Deep Blue Sea 3

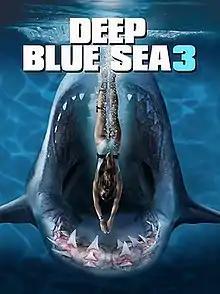
DVD cover

Deep Blue Sea 3 is a 2020 American science fiction natural horror film directed by John Pogue and starring Tania Raymonde. Dr. Emma Collins and her team are on Little Happy Island studying the effect of climate change on great white sharks who come to the nearby nursery every year to give birth, their peaceful life is disrupted when a "scientific" team shows up looking for three bull sharks. It is the third and final installment of the "Deep Blue Sea" film series, and a direct sequel to "Deep Blue Sea 2".